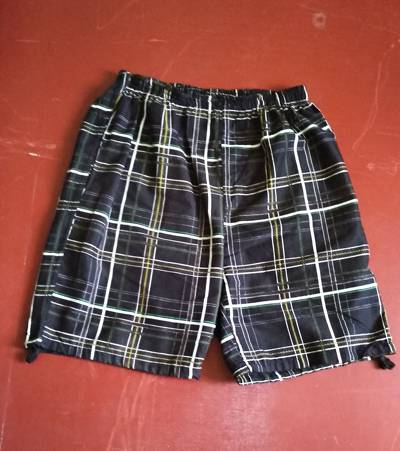
Waste category: clothes